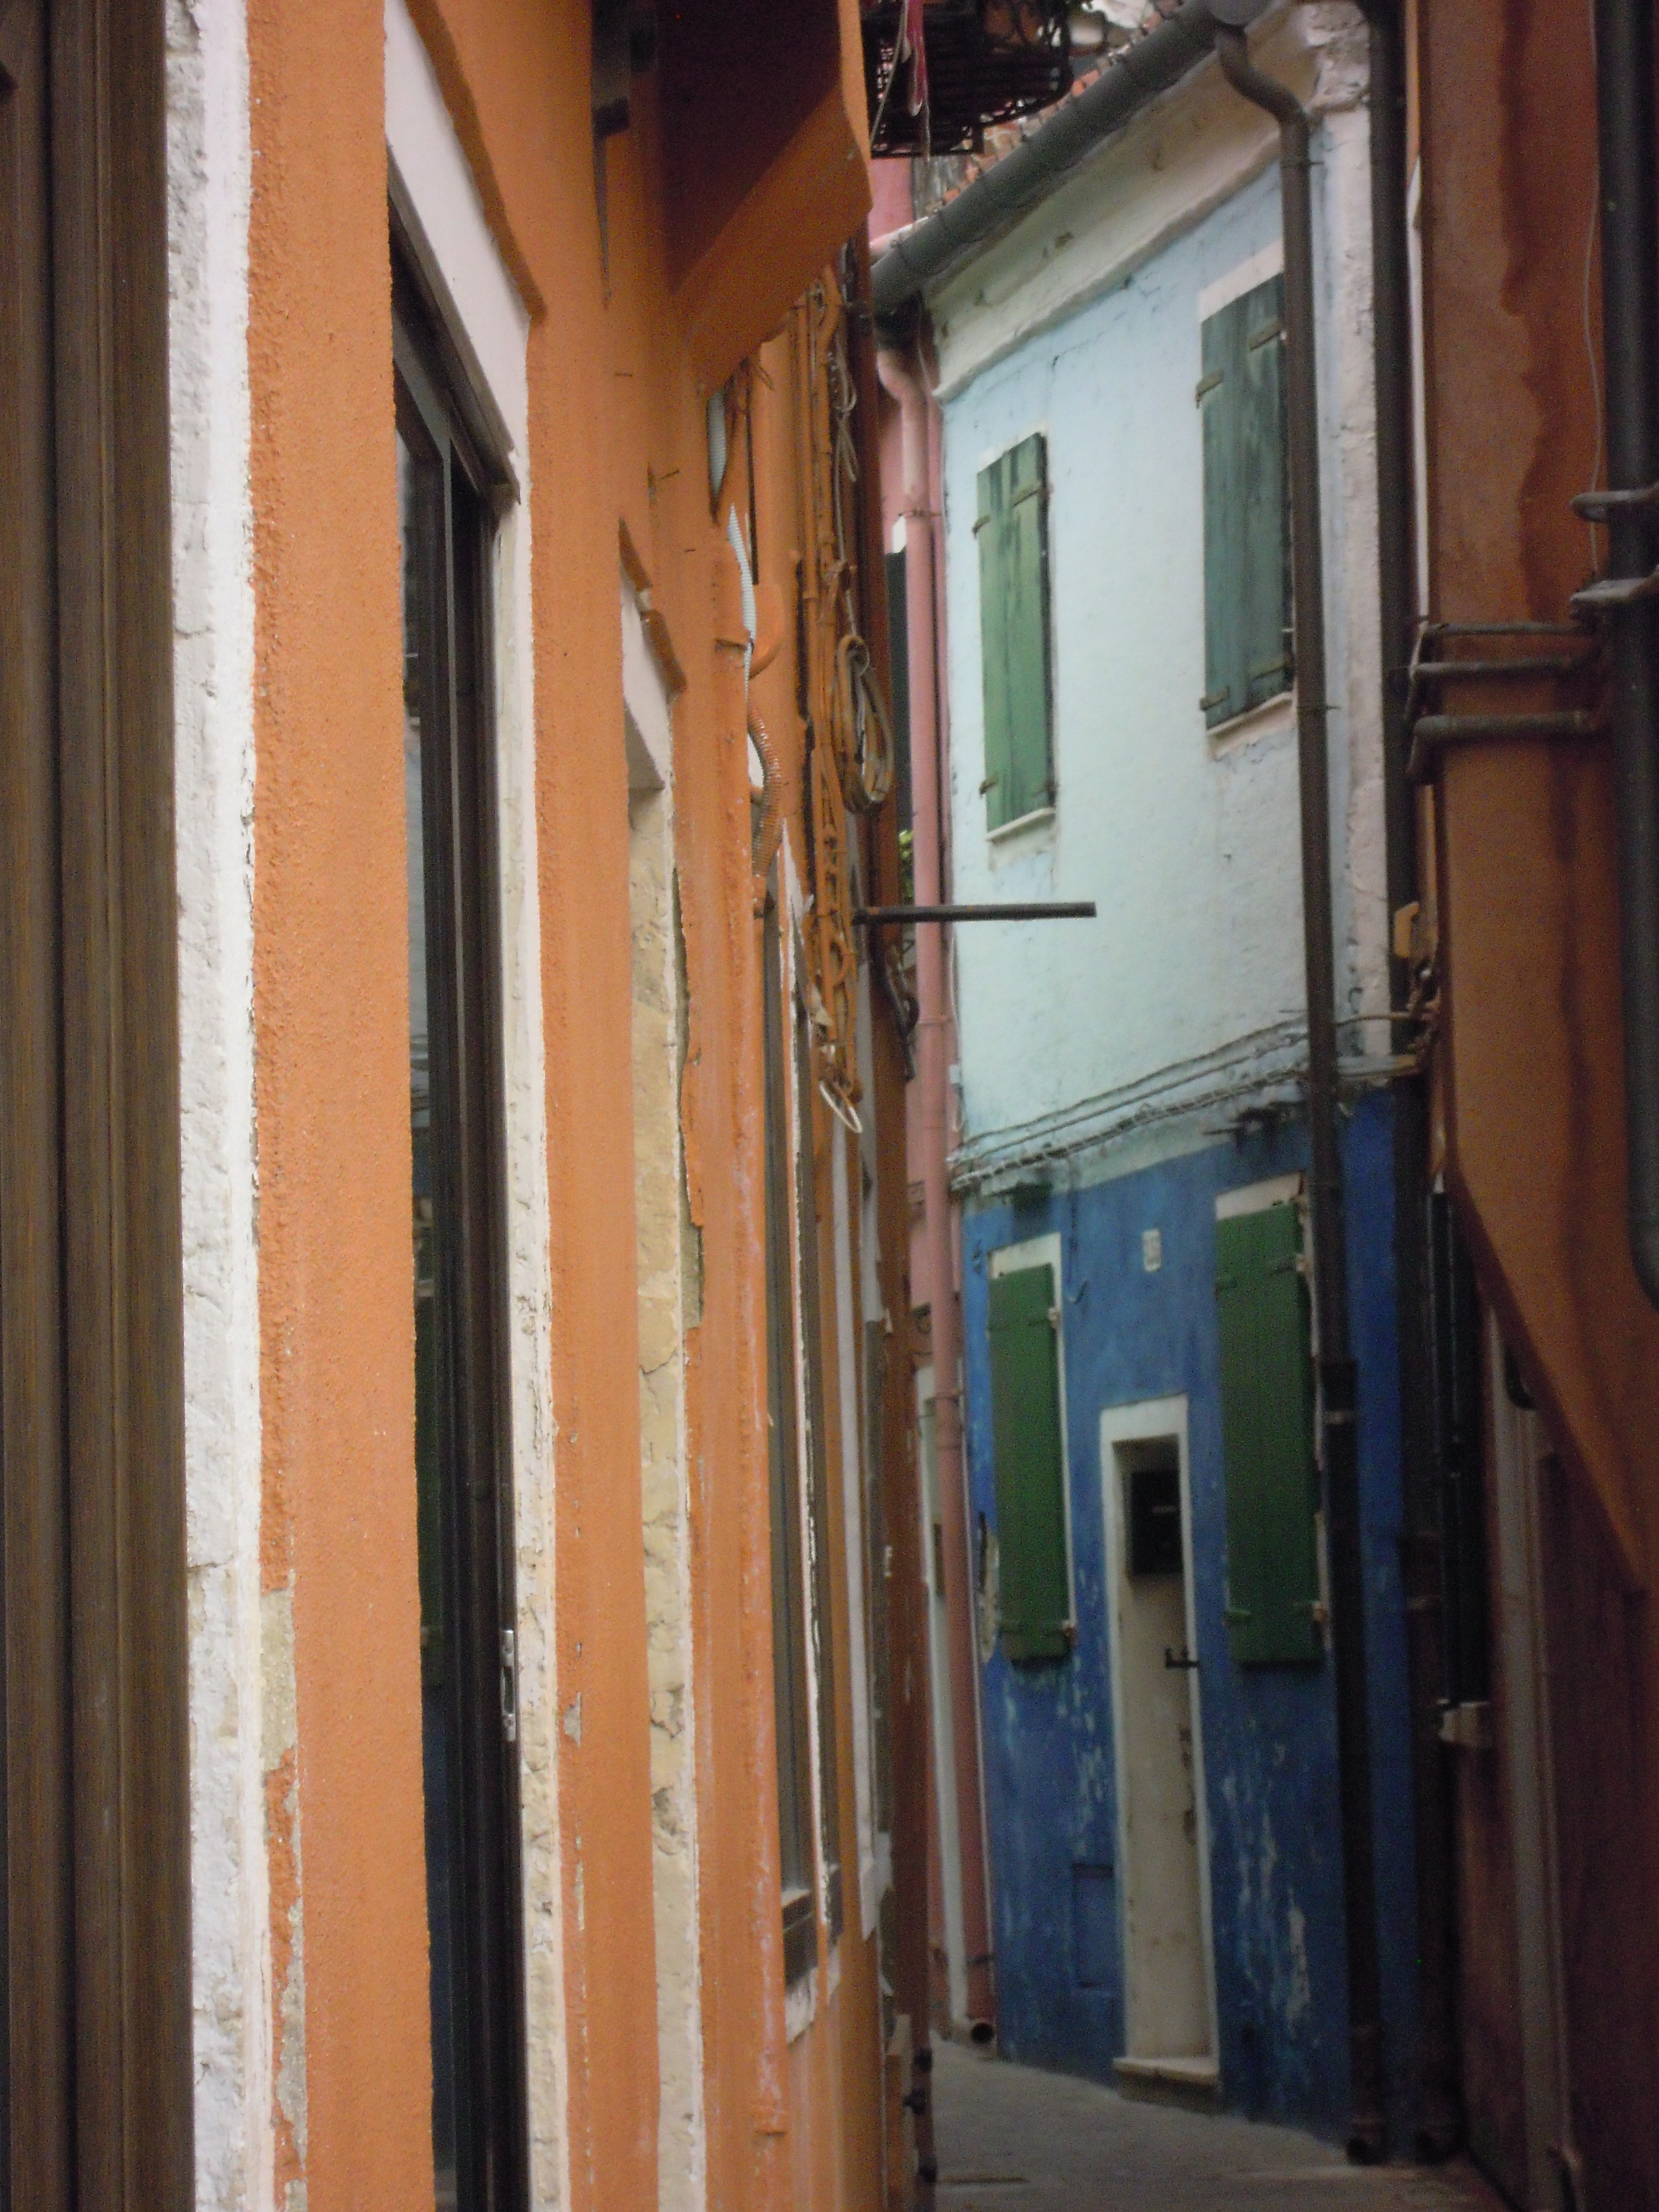
wood, road, street, house, window, alley, home, wall, facade, property, door, streets, infrastructure, houses, colored, neighbourhood, urban area